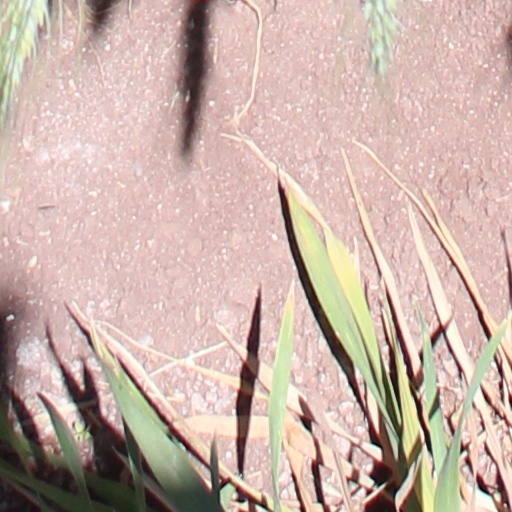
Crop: wheat